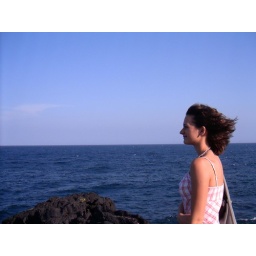
The other beach in Catania - also very beautiful - no sand, only rocks here